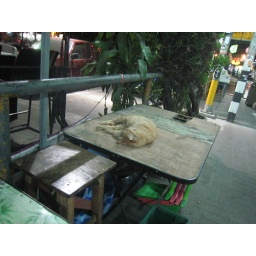
Seriously, this is not the first cat I have seen sleeping on a table in Chiang Mai